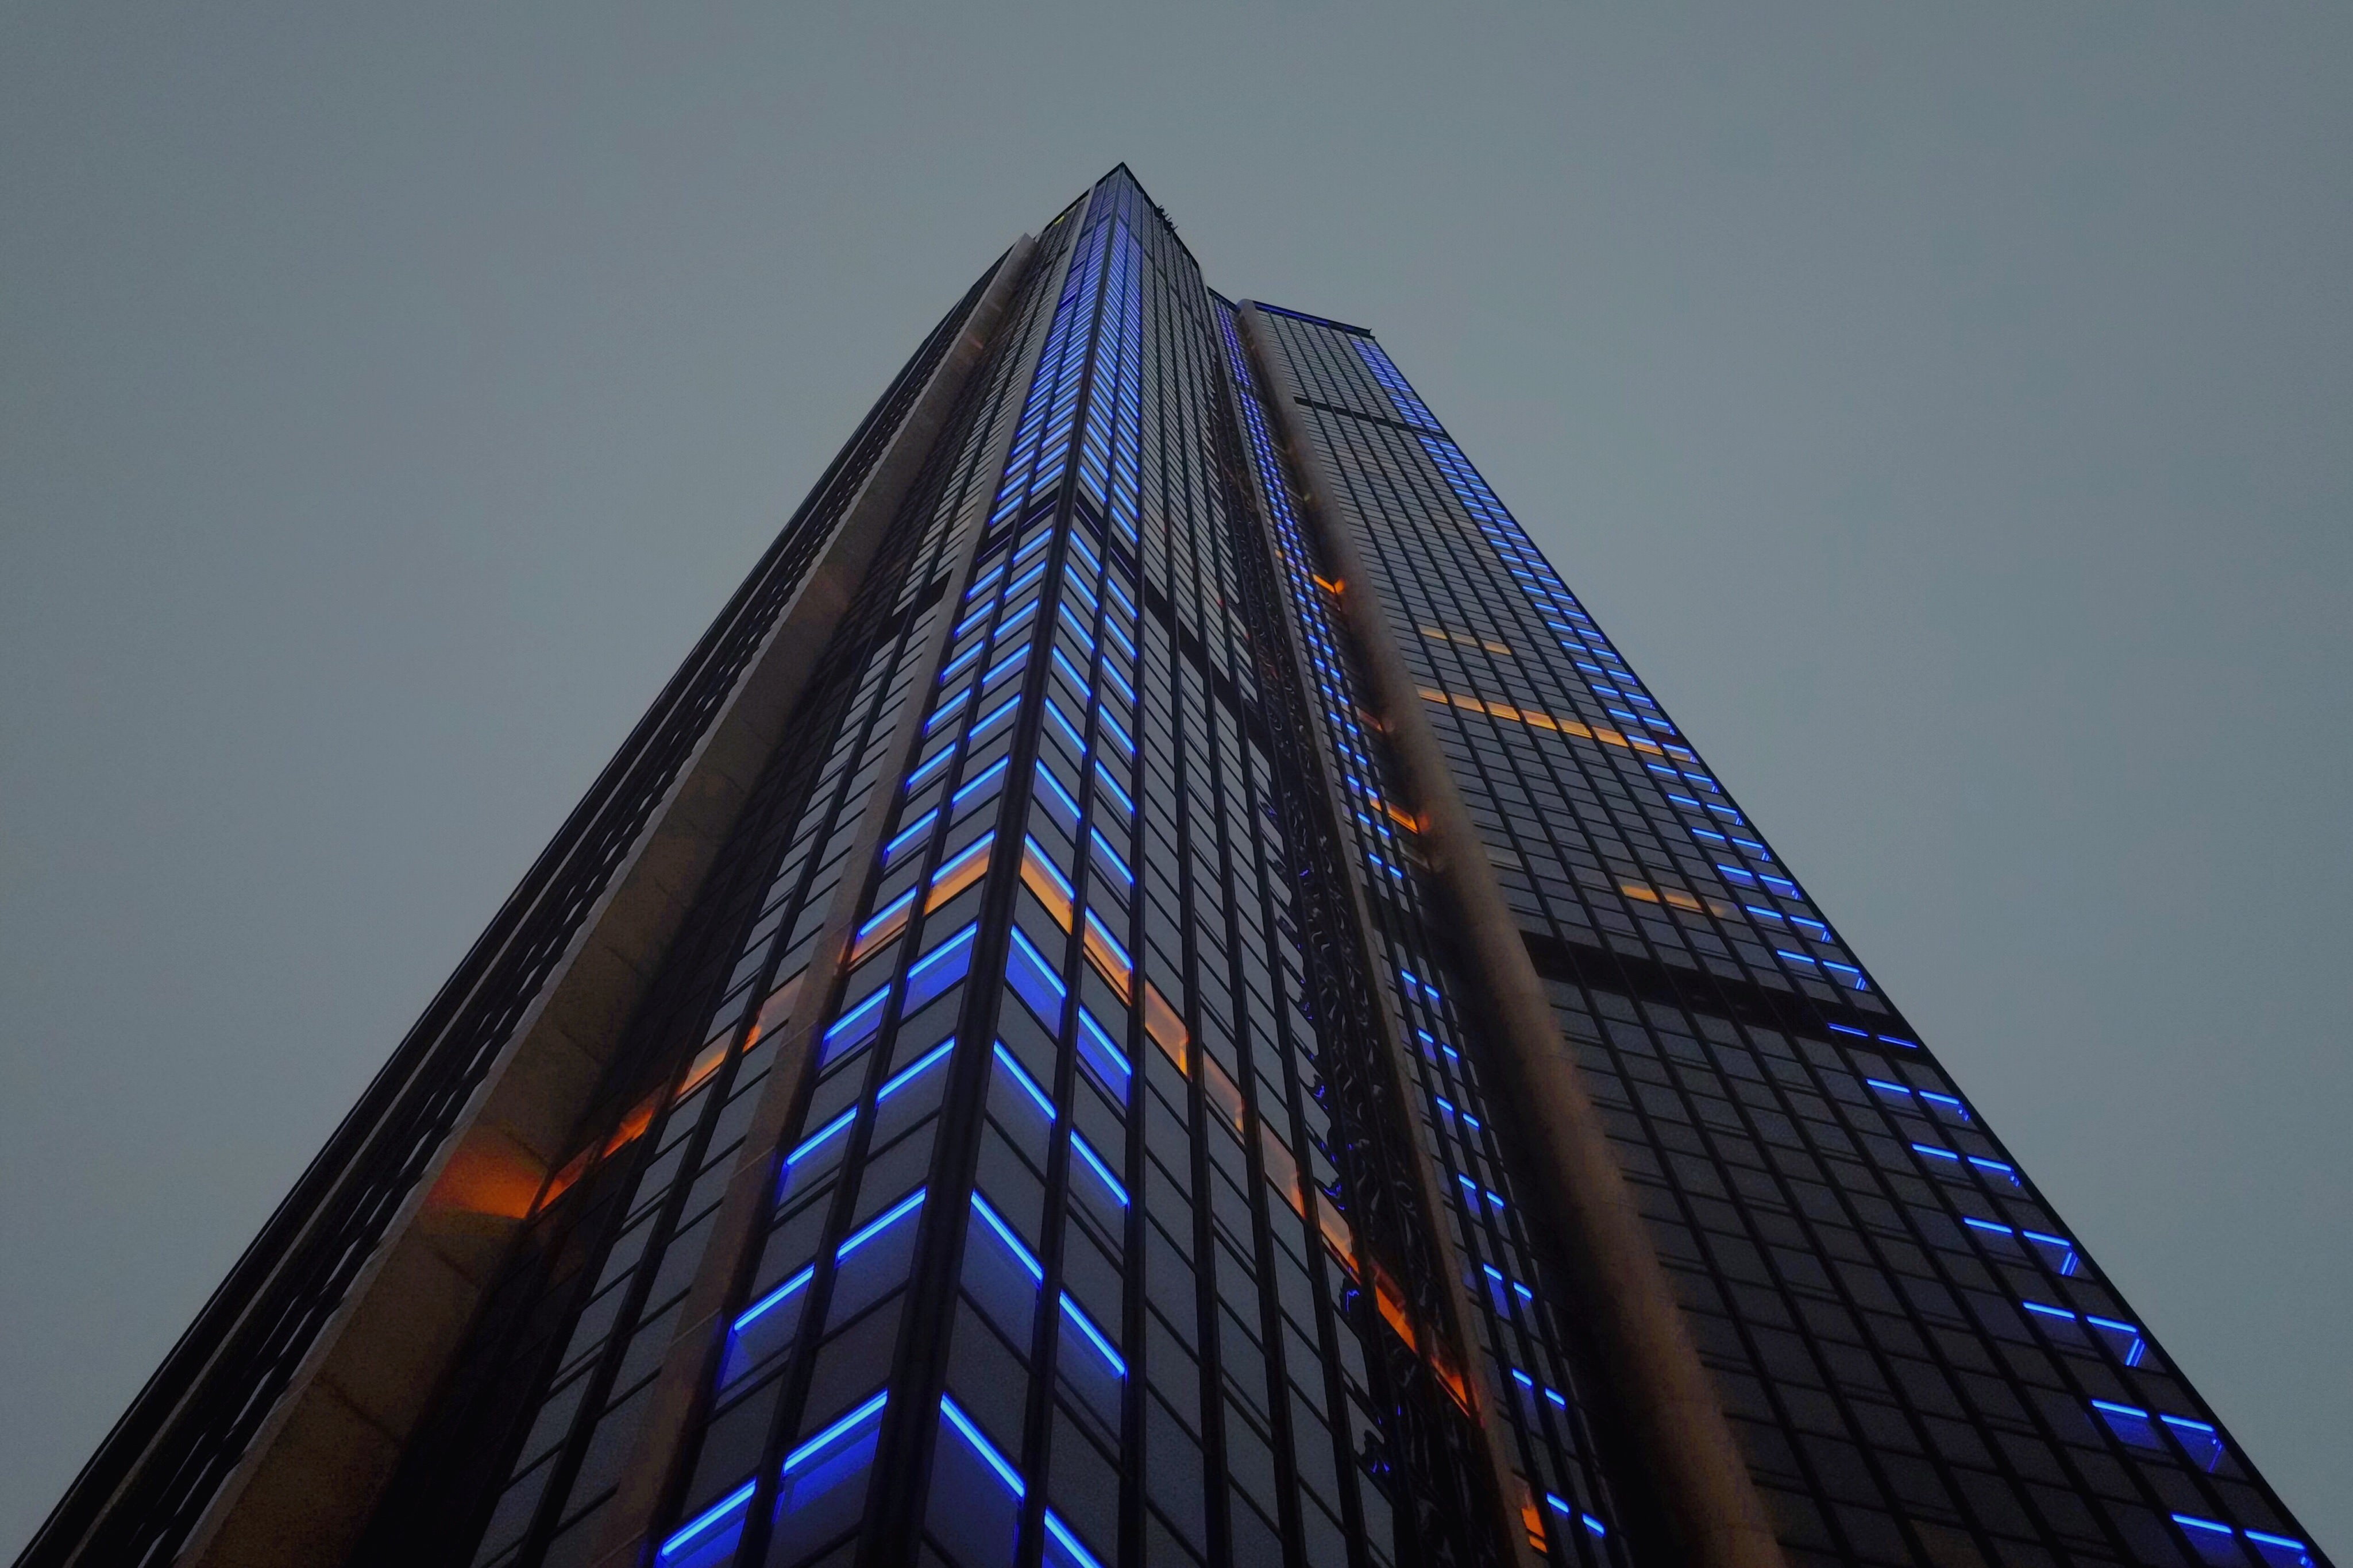
architecture, sky, skyline, window, building, city, skyscraper, cityscape, downtown, line, reflection, tower, office, landmark, facade, blue, business, modern, tower block, symmetry, tall, shape, metropolis, low angle shot, urban area, metropolitan area